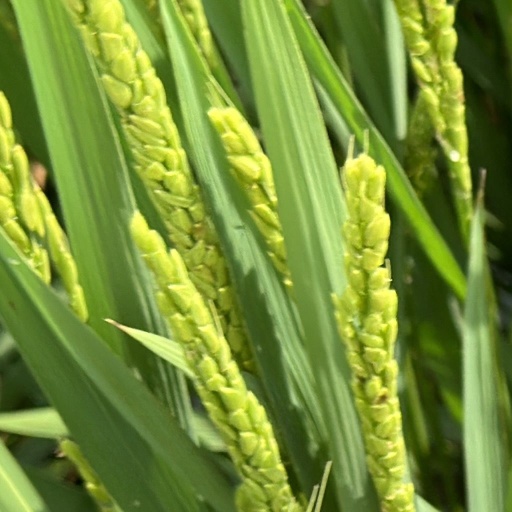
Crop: rice